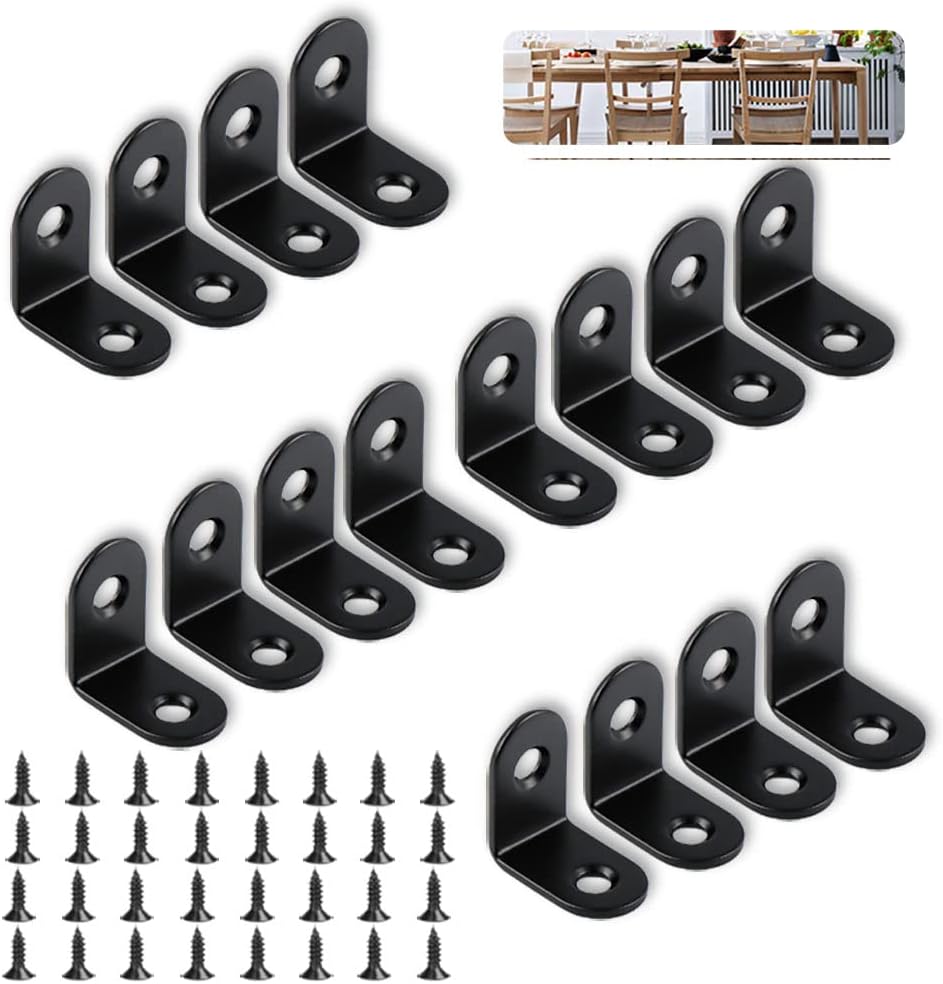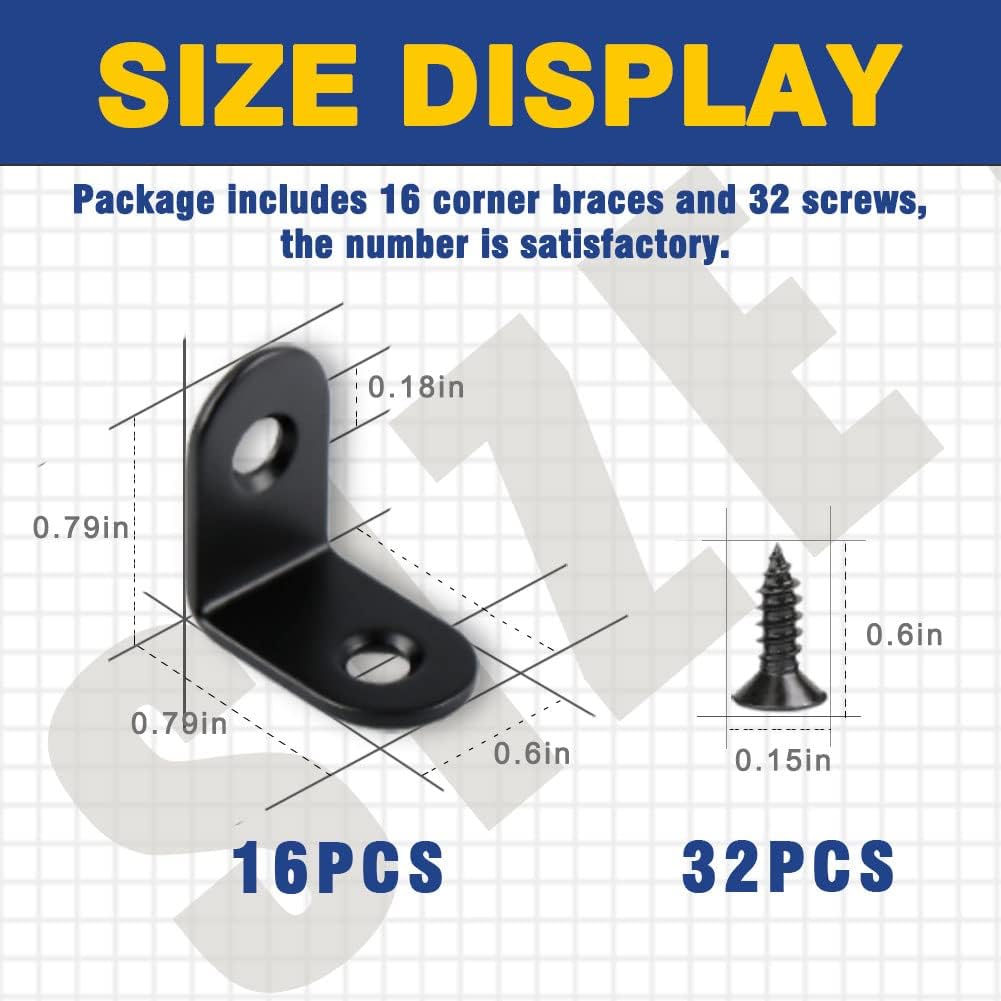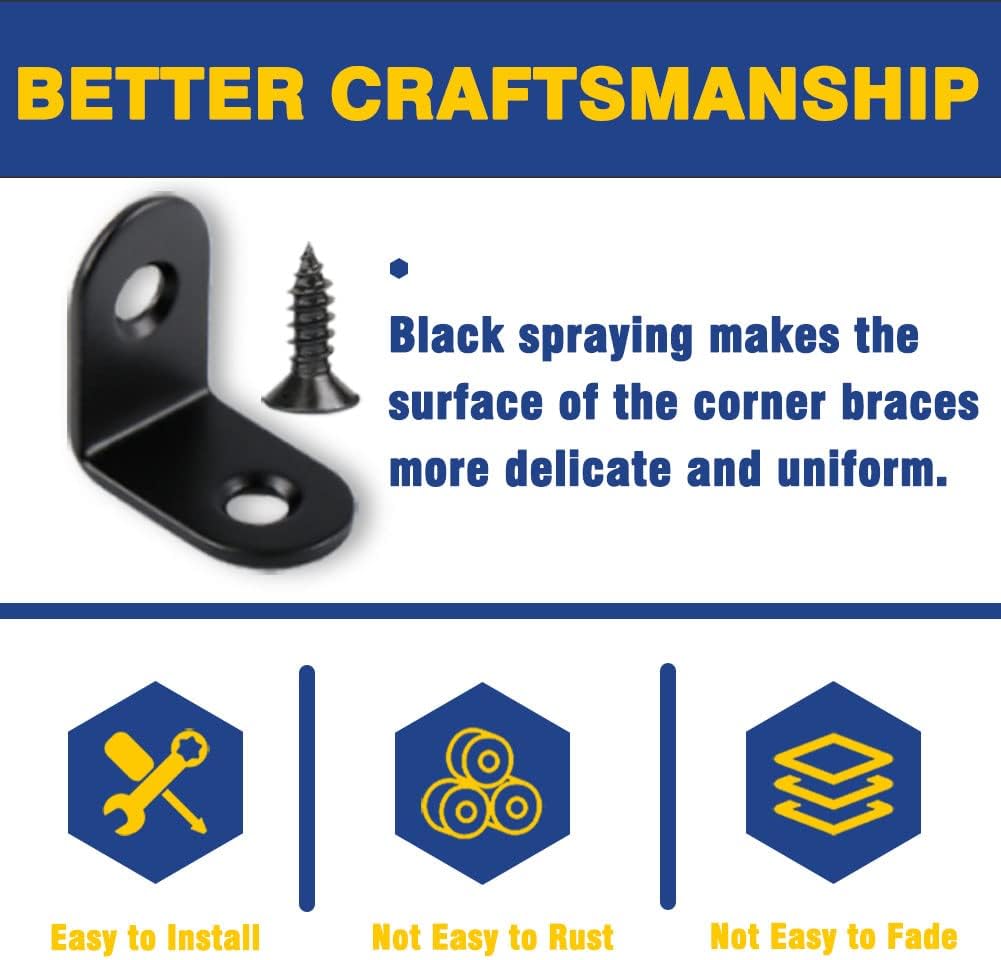
Corner Braces, Right Angle Bracket L Black Braces Bracket for Shelf with Screws
Category: Tools & Home Improvement
Package Include: 16 Pcs Heave duty corner braces 32 Pcs screws 90 degree corner brace size: 0.79in x 0.79in x 0.61in (L*H*W) corner brace hole dia: 0.18in Screw length: 0.6in Features: L Corner Brackets rounded corner design, no burrs, not scratch your hands. Corner braces integrally bent and is more load-bearing. Better spraying process, so that the corner brace is not easy to fade, not easy to rust Black corner brackets can better match the furniture at home, making the furniture look full of fashionable design. Corner braces are suitable for reinforcement of various furniture, such as chairs, tables, bookshelves, beds, cabinets, drawers, etc. Bringing high-quality and durable products to every customer and every customer has always been FANCY NOVA's constant demand. Therefore, we will strictly control every product of FANCY NOVA, and if you have any questions, contact the first time We, we will do our best to solve it for you, wish you a happy and happy life, our product will be a good choice.
Features: BETTER CRAFTSMANSHIP: Black spraying makes the surface of the L corner bracket more delicate and uniform, not easy to fade, and not easy to rust. | ROUND CORNER DESIGN: Corner braces is designed with rounded corners, no burrs, and will not scratch your hands. It is integrally bent and is more load-bearing. | BLACK SURFACE: The black corner brackets can better match the furniture at home, making the furniture look full of fashionable design. At the same time, the package includes 16 corner brackets and 32 screws, the number is satisfactory. | WIDELY APPLICATION: Our joints bracket fastener are suitable for reinforcement of various furniture, such as chairs, tables, bookshelves, beds, cabinets, drawers, etc. If you need to fix furniture, I believe that right angle brackets are a good choice. | WIDELY APPLICATION: Our joints bracket fastener are suitable for reinforcement of various furniture, such as chairs, tables, bookshelves, beds, cabinets, drawers, etc. If you need to fix furniture, I believe that right angle brackets are a good choice.